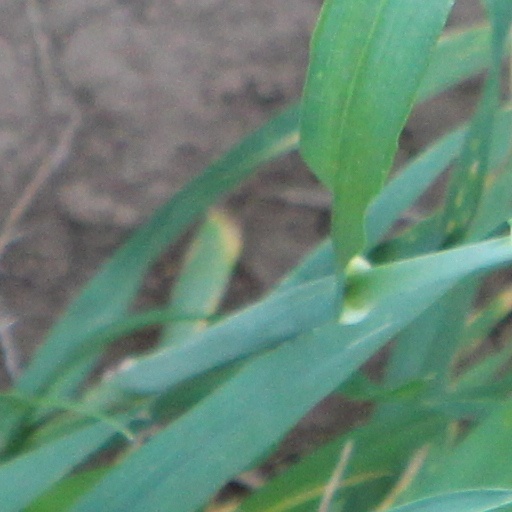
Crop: wheat